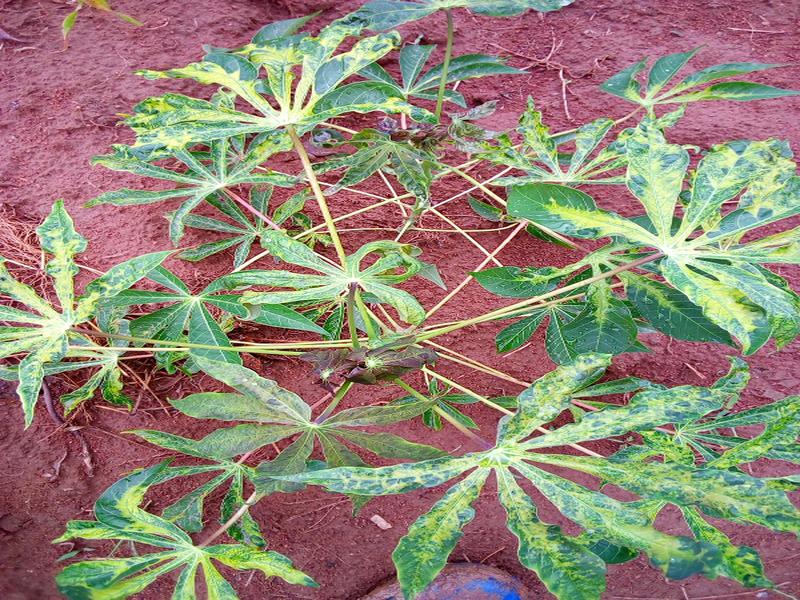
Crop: cassava
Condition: mosaic_disease